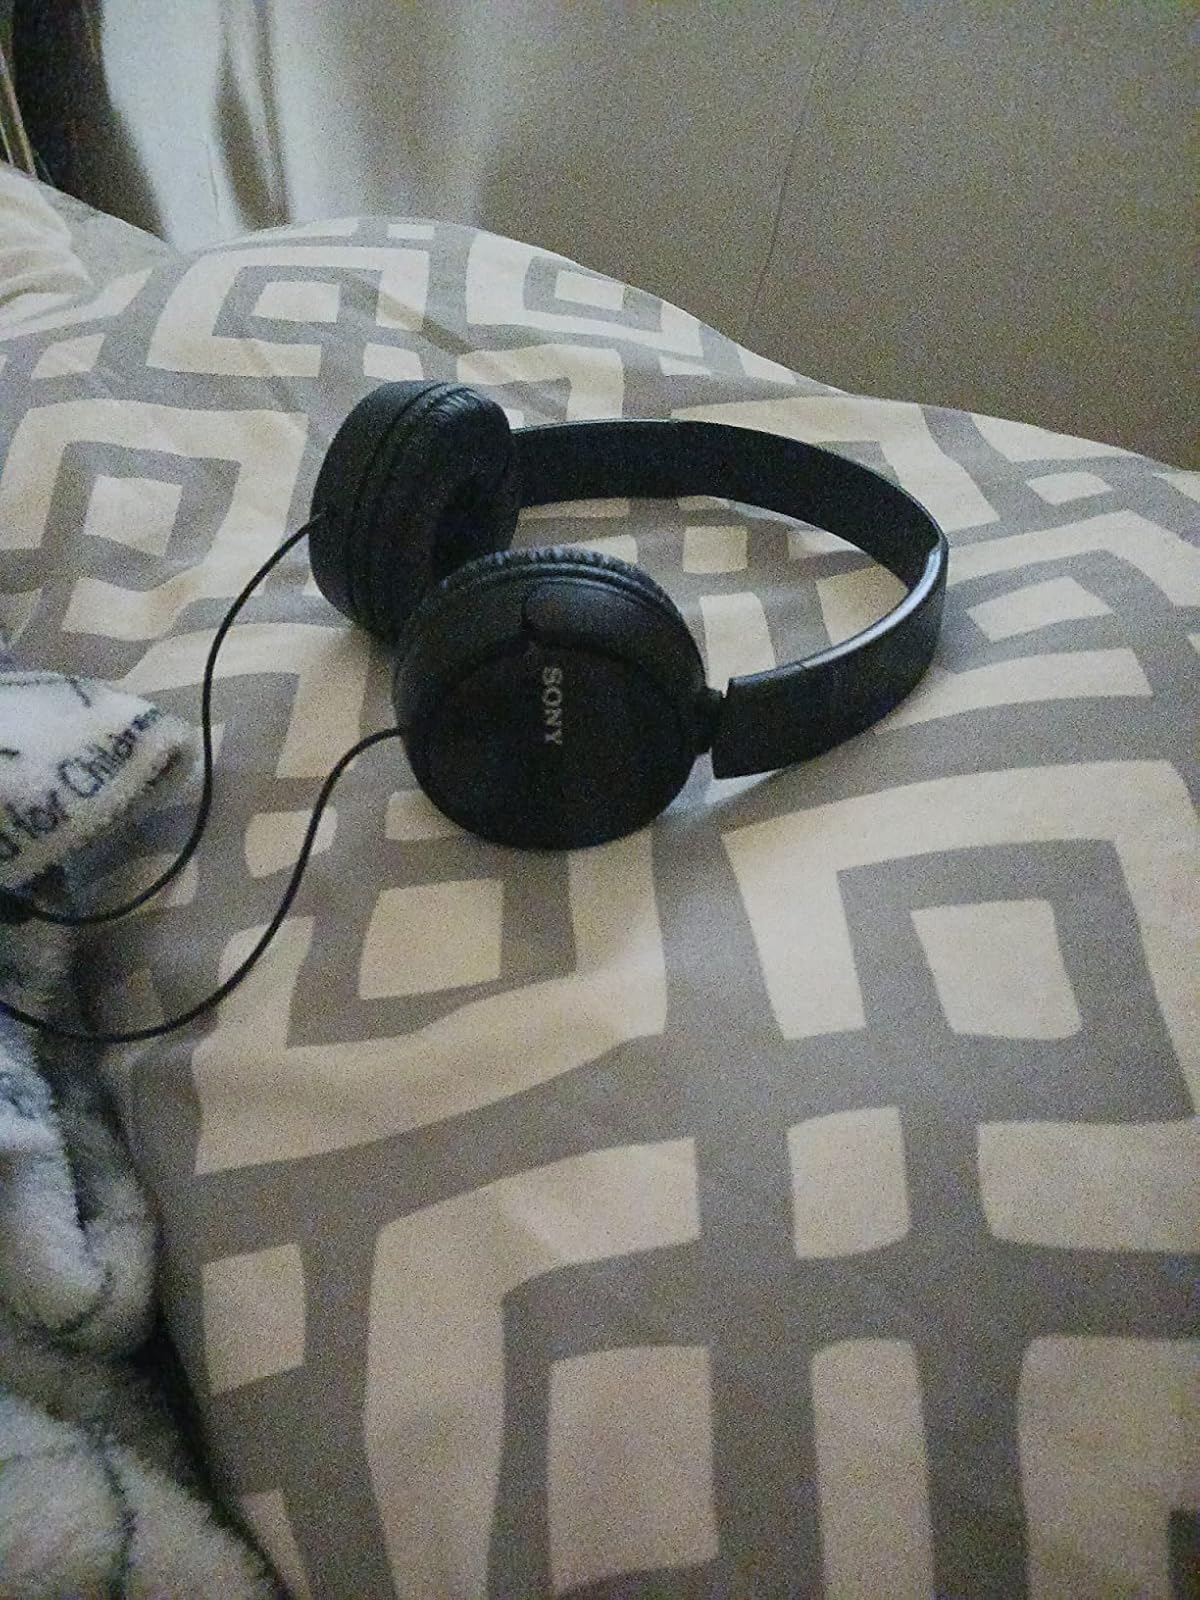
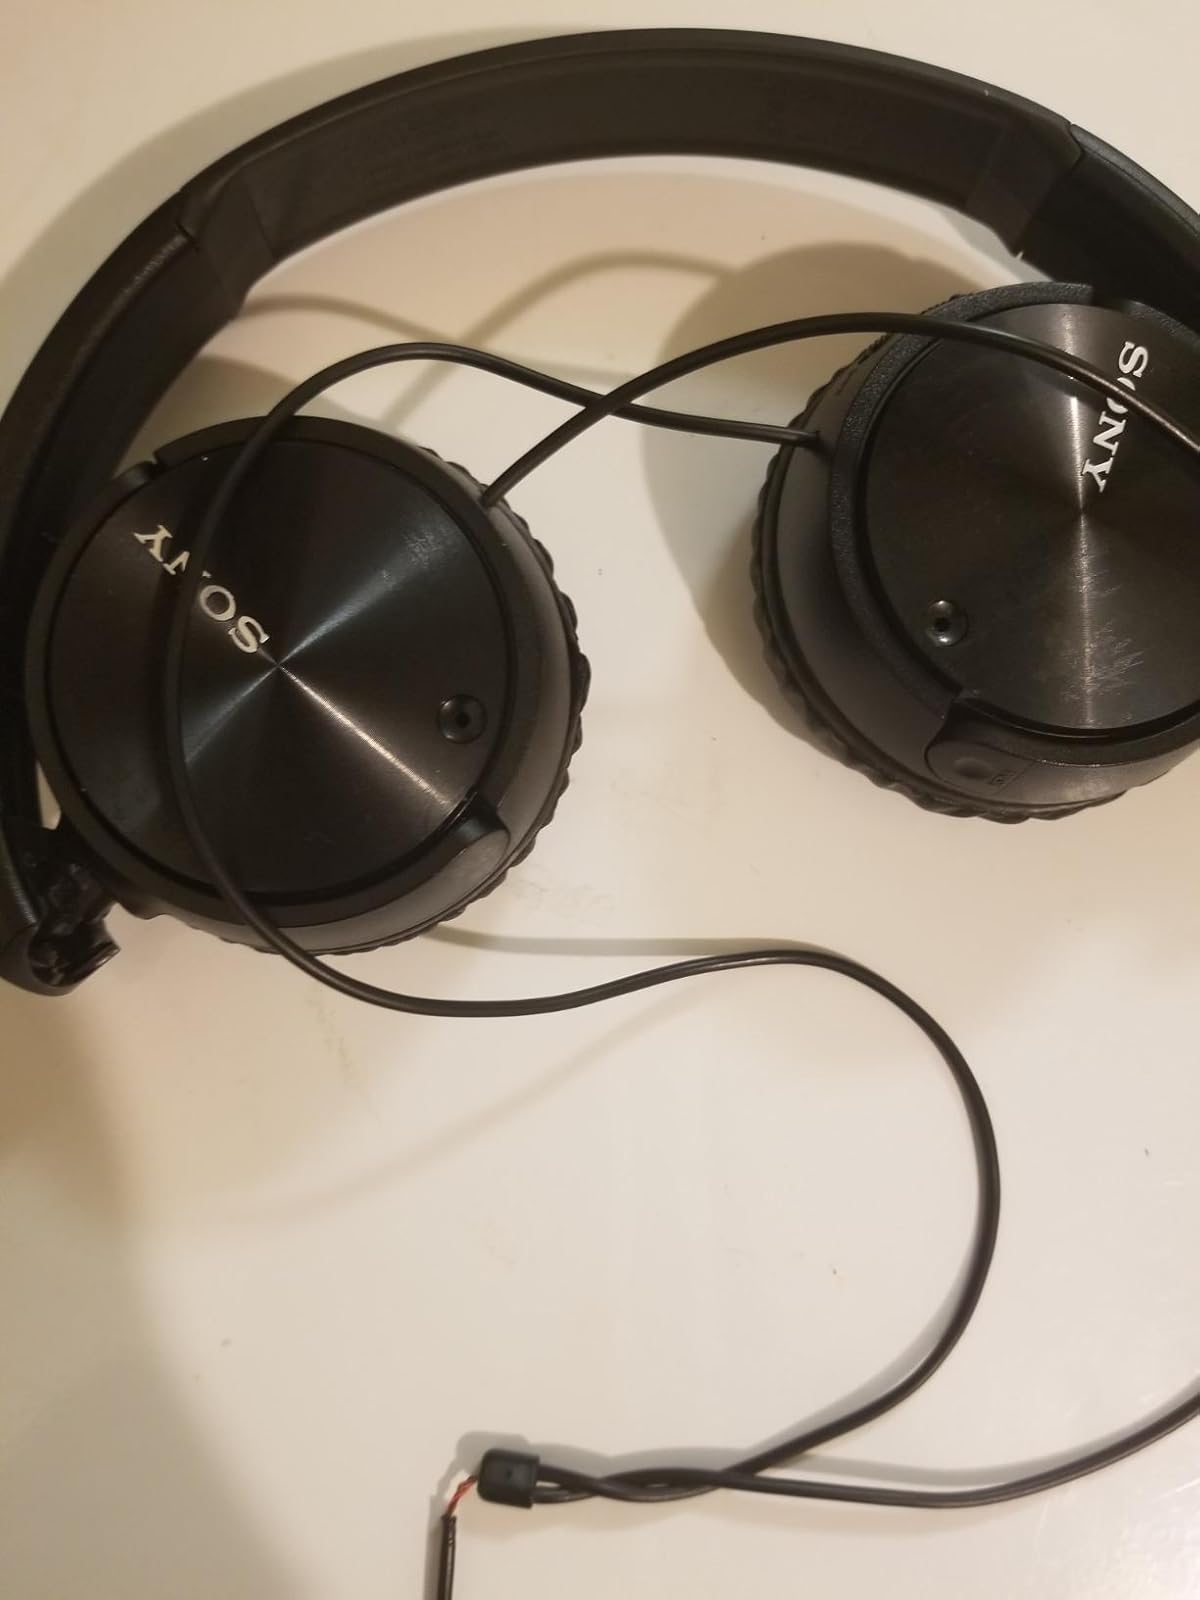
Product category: headphones
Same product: no